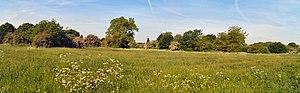
Ham Lands est une réserve naturelle locale de 72 hectares et un site d'importance métropolitaine pour la conservation de la nature à Ham dans le Borough londonien de Richmond upon Thames et le Borough royal de Kingston upon Thames.